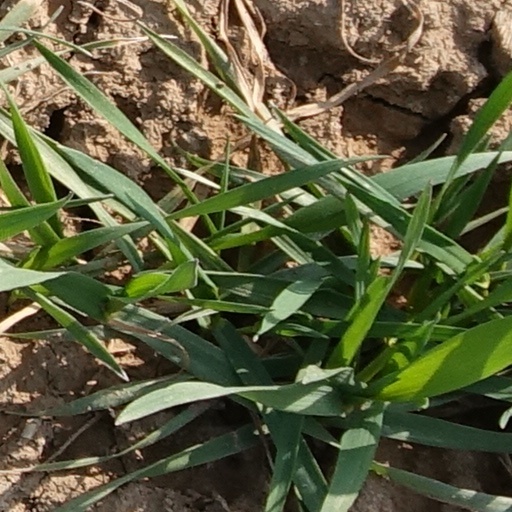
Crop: wheat